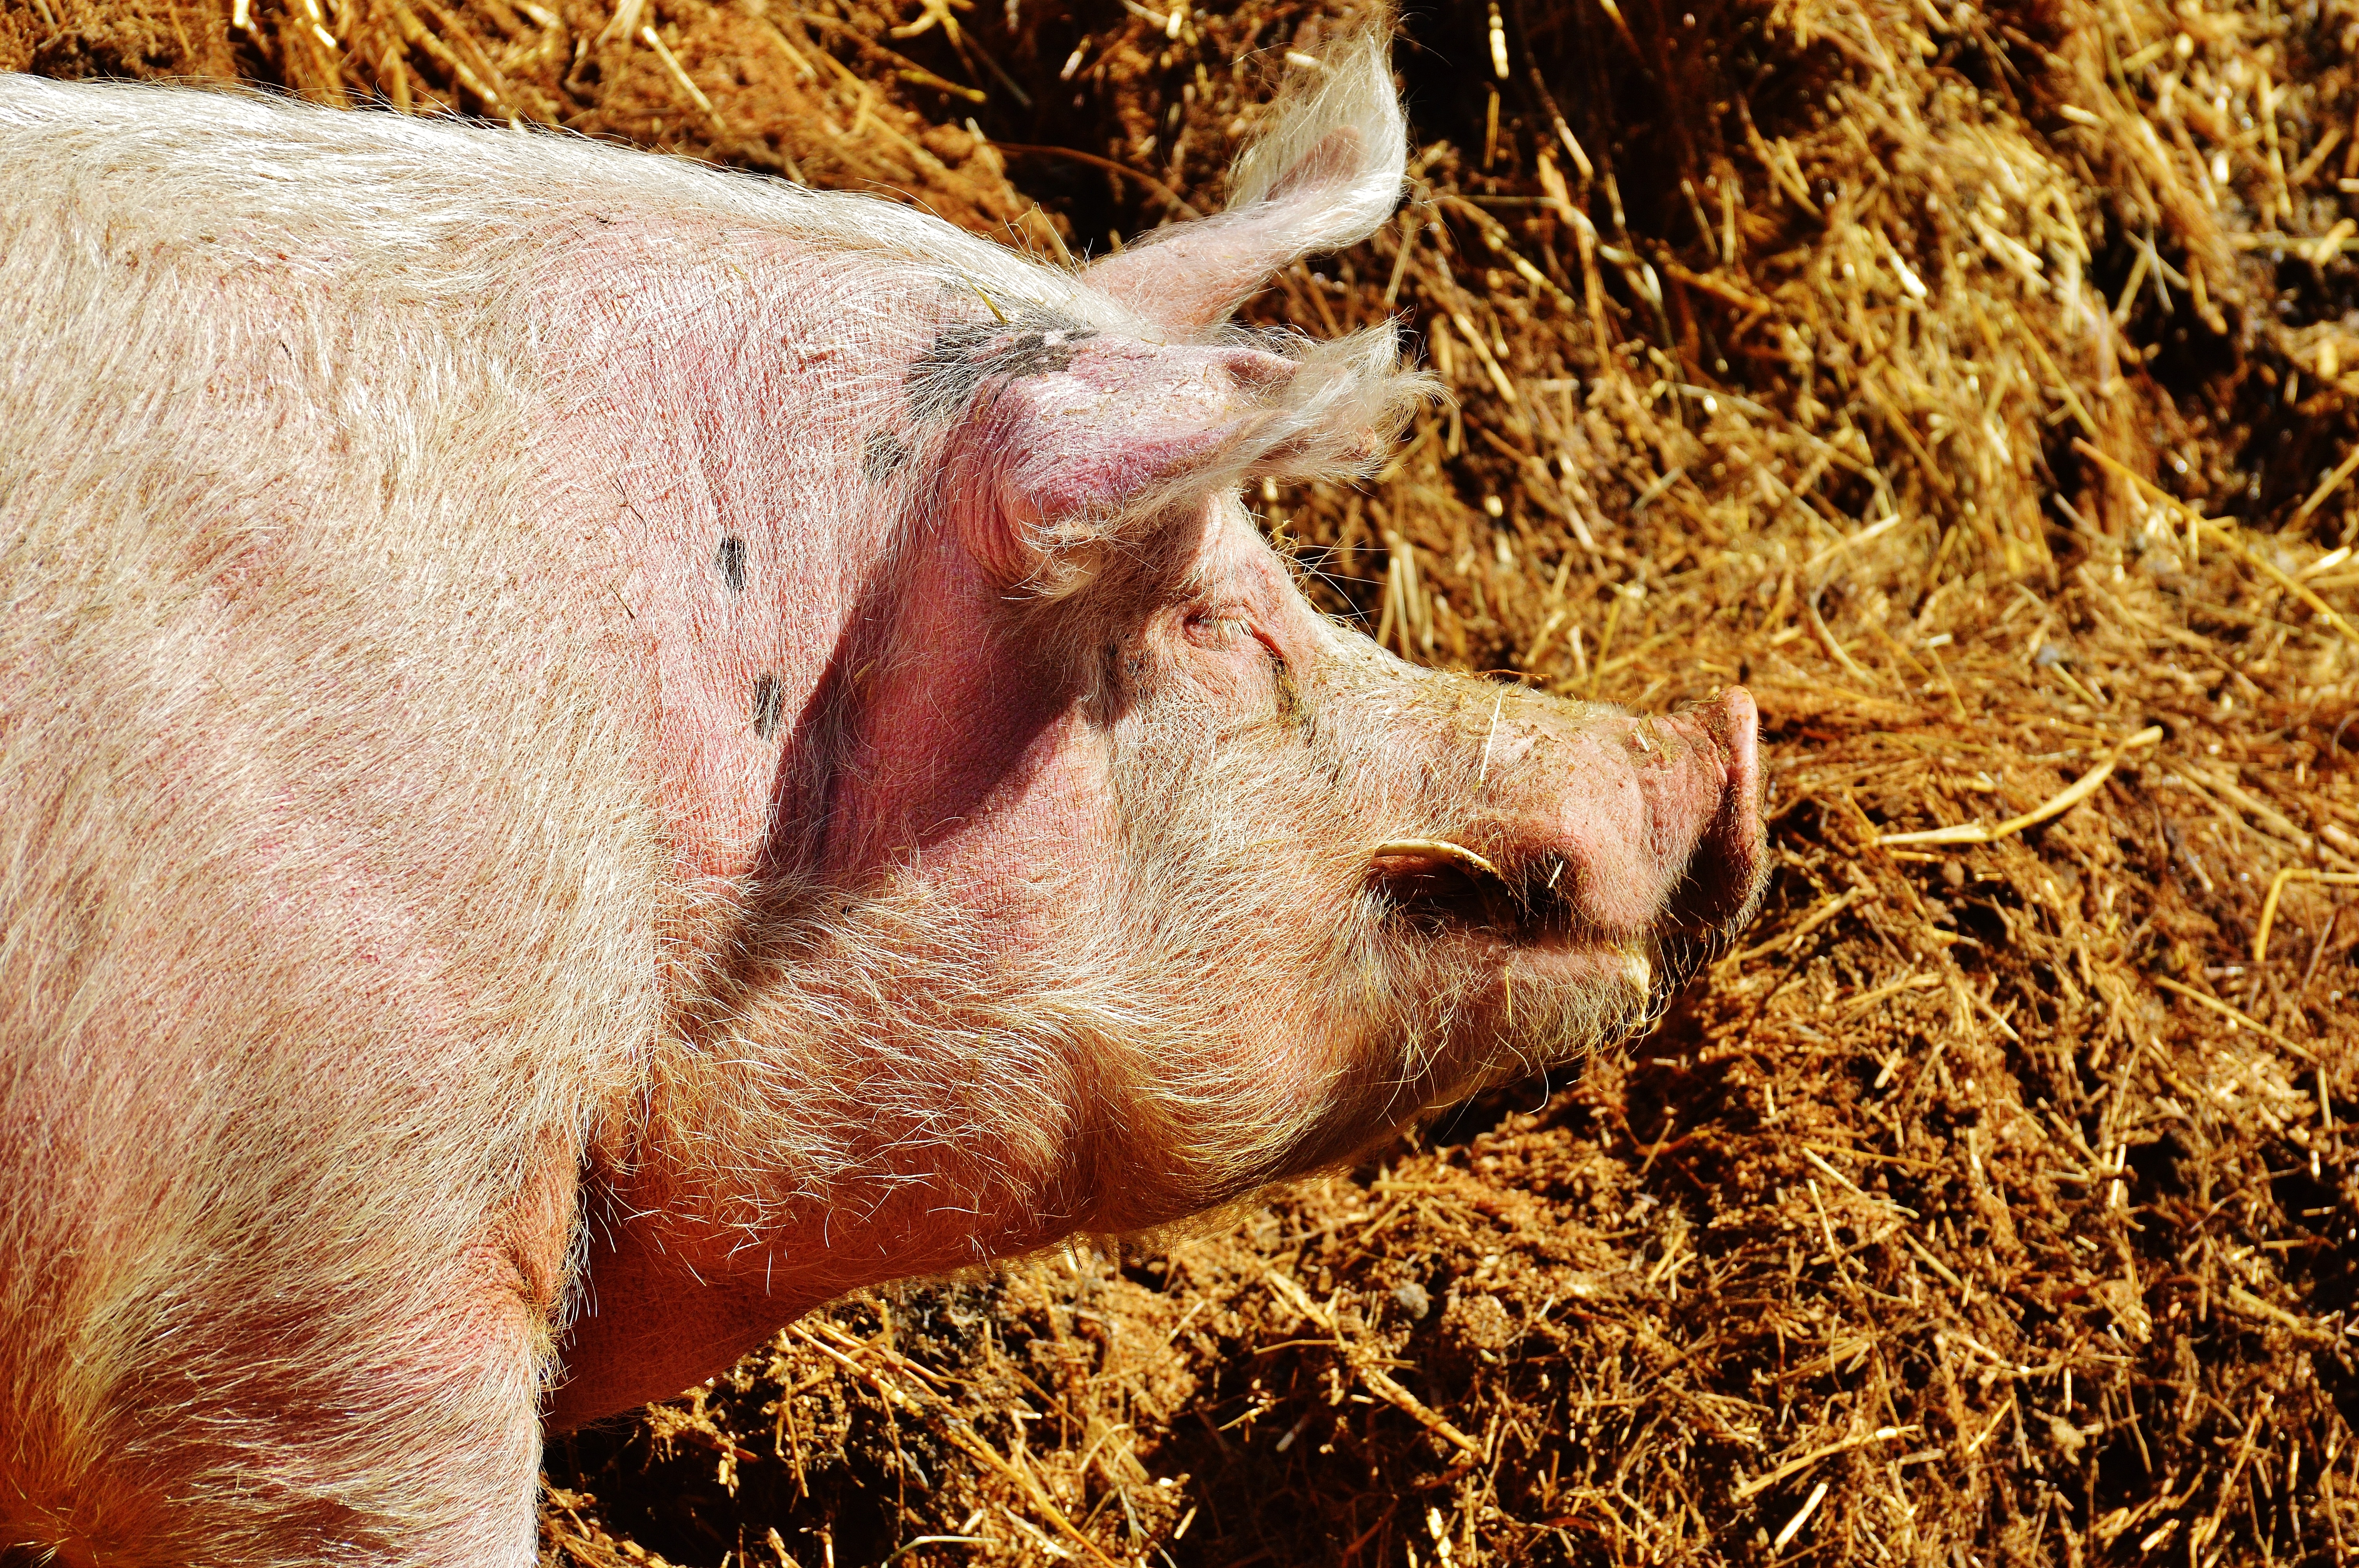
animal, wildlife, relax, mammal, fauna, sow, vertebrate, sanctuary, pig, relaxed, domestic pig, good aiderbichl, iffeldorf, pig like mammal